Scotland Yard

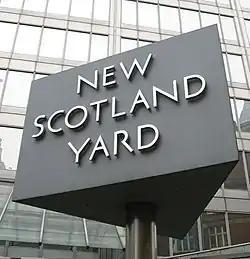
Rotating sign

In the 1880s the force decided that it had outgrown its original site, and moved to a new headquarters designed by architect Richard Norman Shaw on the Victoria Embankment, overlooking the River Thames, south of what is now the Ministry of Defence's headquarters. In 1888, during the construction of the new building, workers discovered the dismembered torso of a female; the case, known as the 'Whitehall Mystery', was never solved. In 1890, police headquarters moved to the new location, which was named New Scotland Yard. By this time, the Metropolitan Police had grown from its initial 1,000 officers to about 13,000 and needed more administrative staff and a bigger headquarters. Further increases in the size and responsibilities of the force required even more administrators and space. Therefore, new buildings were constructed and completed in 1906 and 1940, so that New Scotland Yard became a three-building complex.. The first two buildings are now a Grade I listed structure known as the Norman Shaw Buildings.